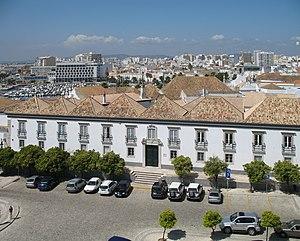
Faro (Portugal): Place Sé, Palais épiscopal Português: Faro (Portugal): Largo da Sé, Paço Episcopal
Faro est une ville du Portugal, et le chef-lieu de l'Algarve, la région touristique qui se trouve à l'extrême sud du Portugal.